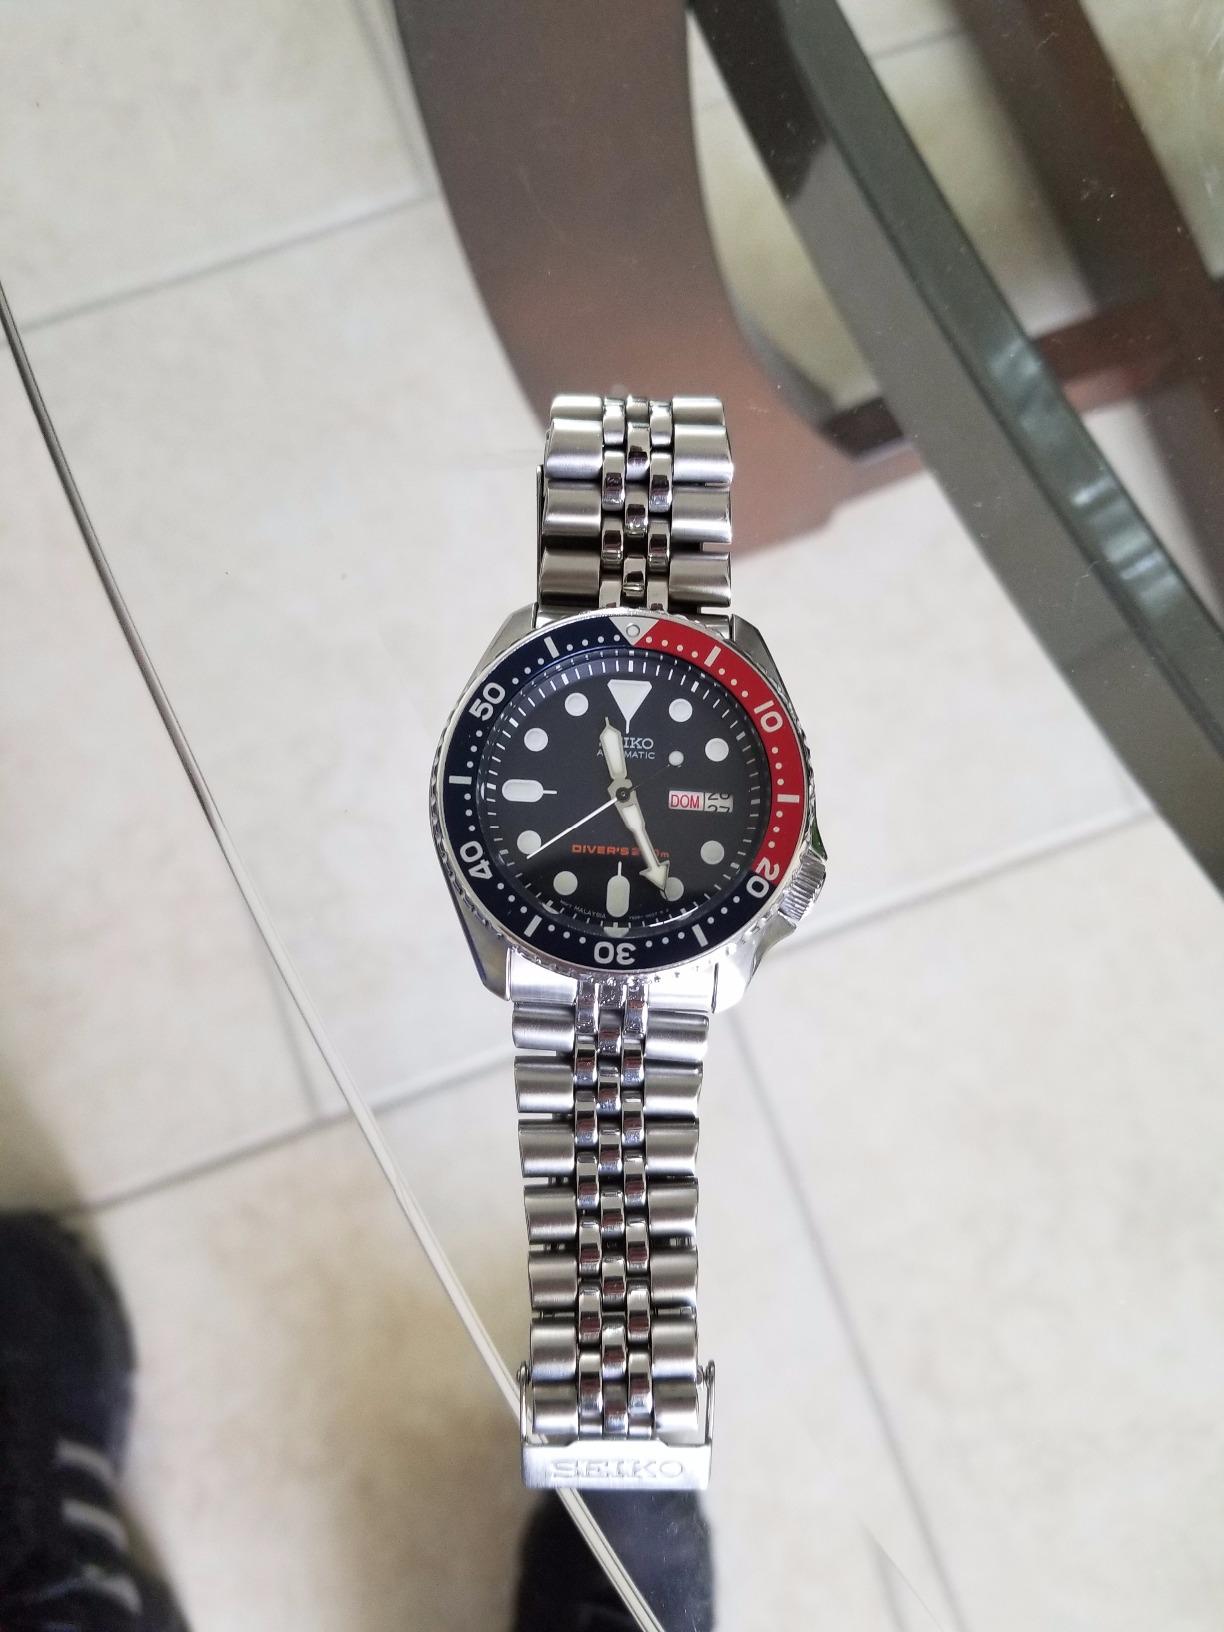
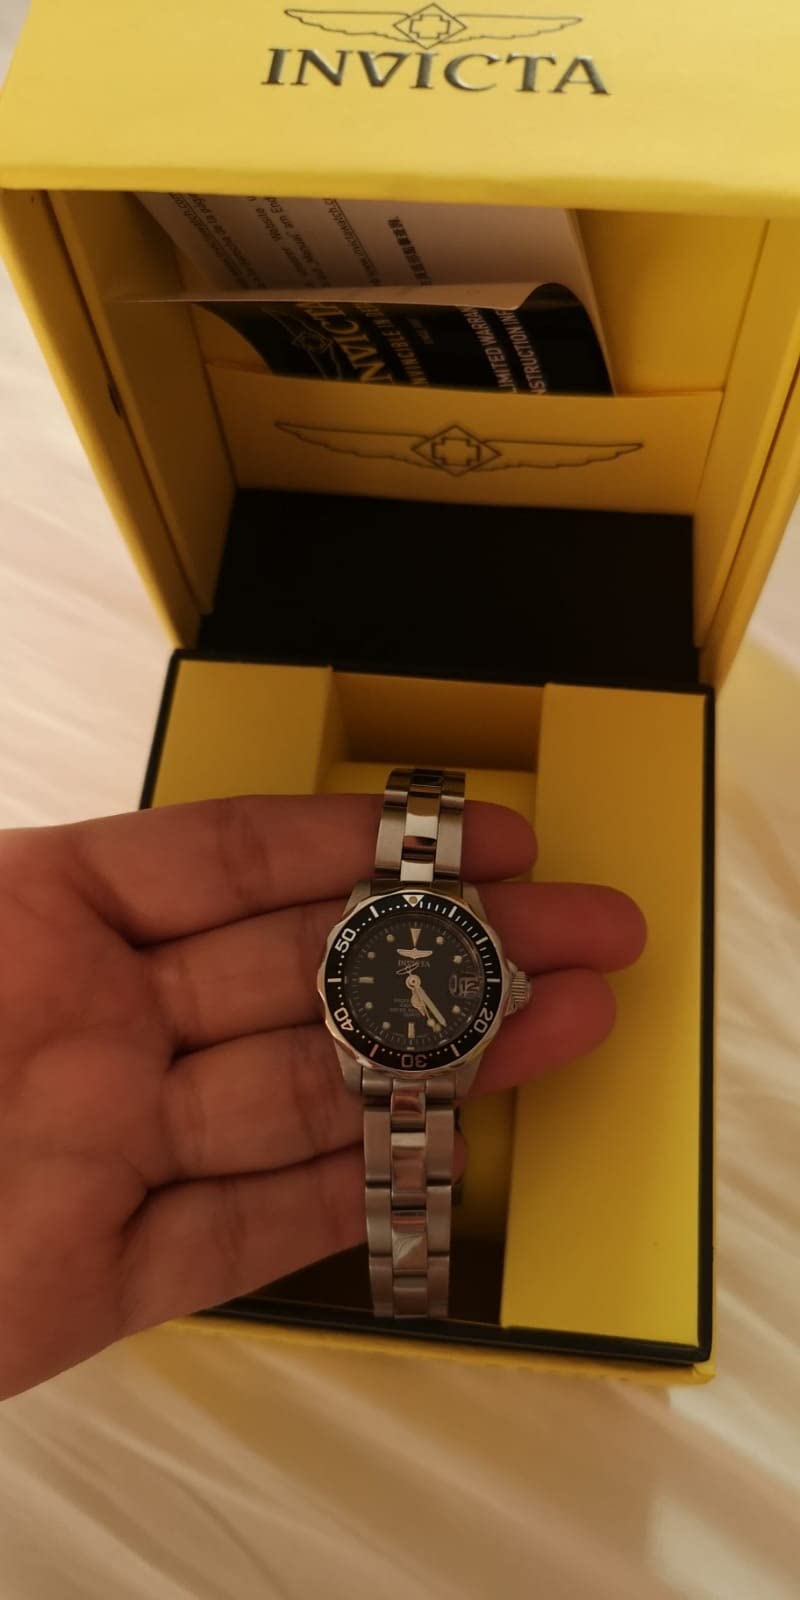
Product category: accessories_watch
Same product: no